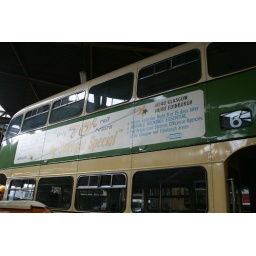
Starlight express sign advertising travelling by train to London from Glasgow (St Enoch) and Edinburgh (Waverley) for just 70/-